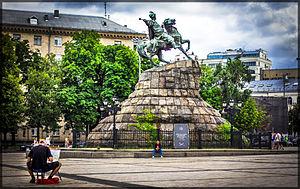
Bohdan Khmelnytsky du clan Abdank, plus connu en français sous la translittération de Bogdan Khmelnitski, né le 27 décembre 1595, mort le 27 juillet 1657, fut chef militaire et politique des Cosaques d'Ukraine.